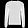
Label: Pullover